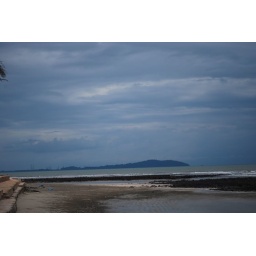
The beach is studded with black pumice, hence the name Batu Hitam in Malay, which means &amp;quot;black rock&amp;quot;.